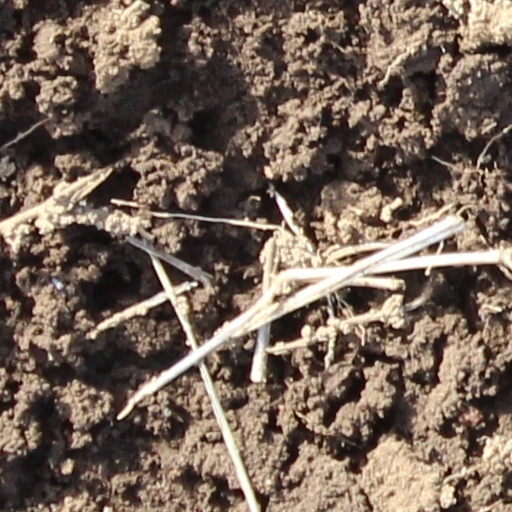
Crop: wheat